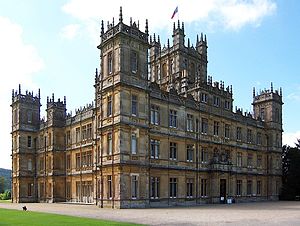
Highclere Castle
Forsiden af Highclere Castle.
Highclere Castle er et country house i Jacobetiansk stil, med en park der blev designet af Capability Brown. Den dækker et areal på omkring 2000 hektar og ligger i Hampshire, England, Storbritannien, omkring 8 km syd for Newbury, Berkshire. Det er hovedsæde for Jarlen af Carnarvon, der er en gren af den anglo-walisiske Herbertfamilie.